Nørrebro

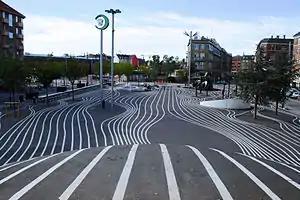
Superkilen, Nørrebro, Copenhagen

Nørrebro is known for its multicultural community. The multiethnic main street "Nørrebrogade" runs through the area, with a multitude of shops and restaurants. A cyclist association has claimed that this is the busiest cycling street in the world. One of the main points of interest in the area is historic Assistens Cemetery ("Assistens Kirkegård"), the final resting place of famous Danes such as Søren Kierkegaard, Niels Bohr and H.C. Andersen.